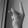
ASL letter: K